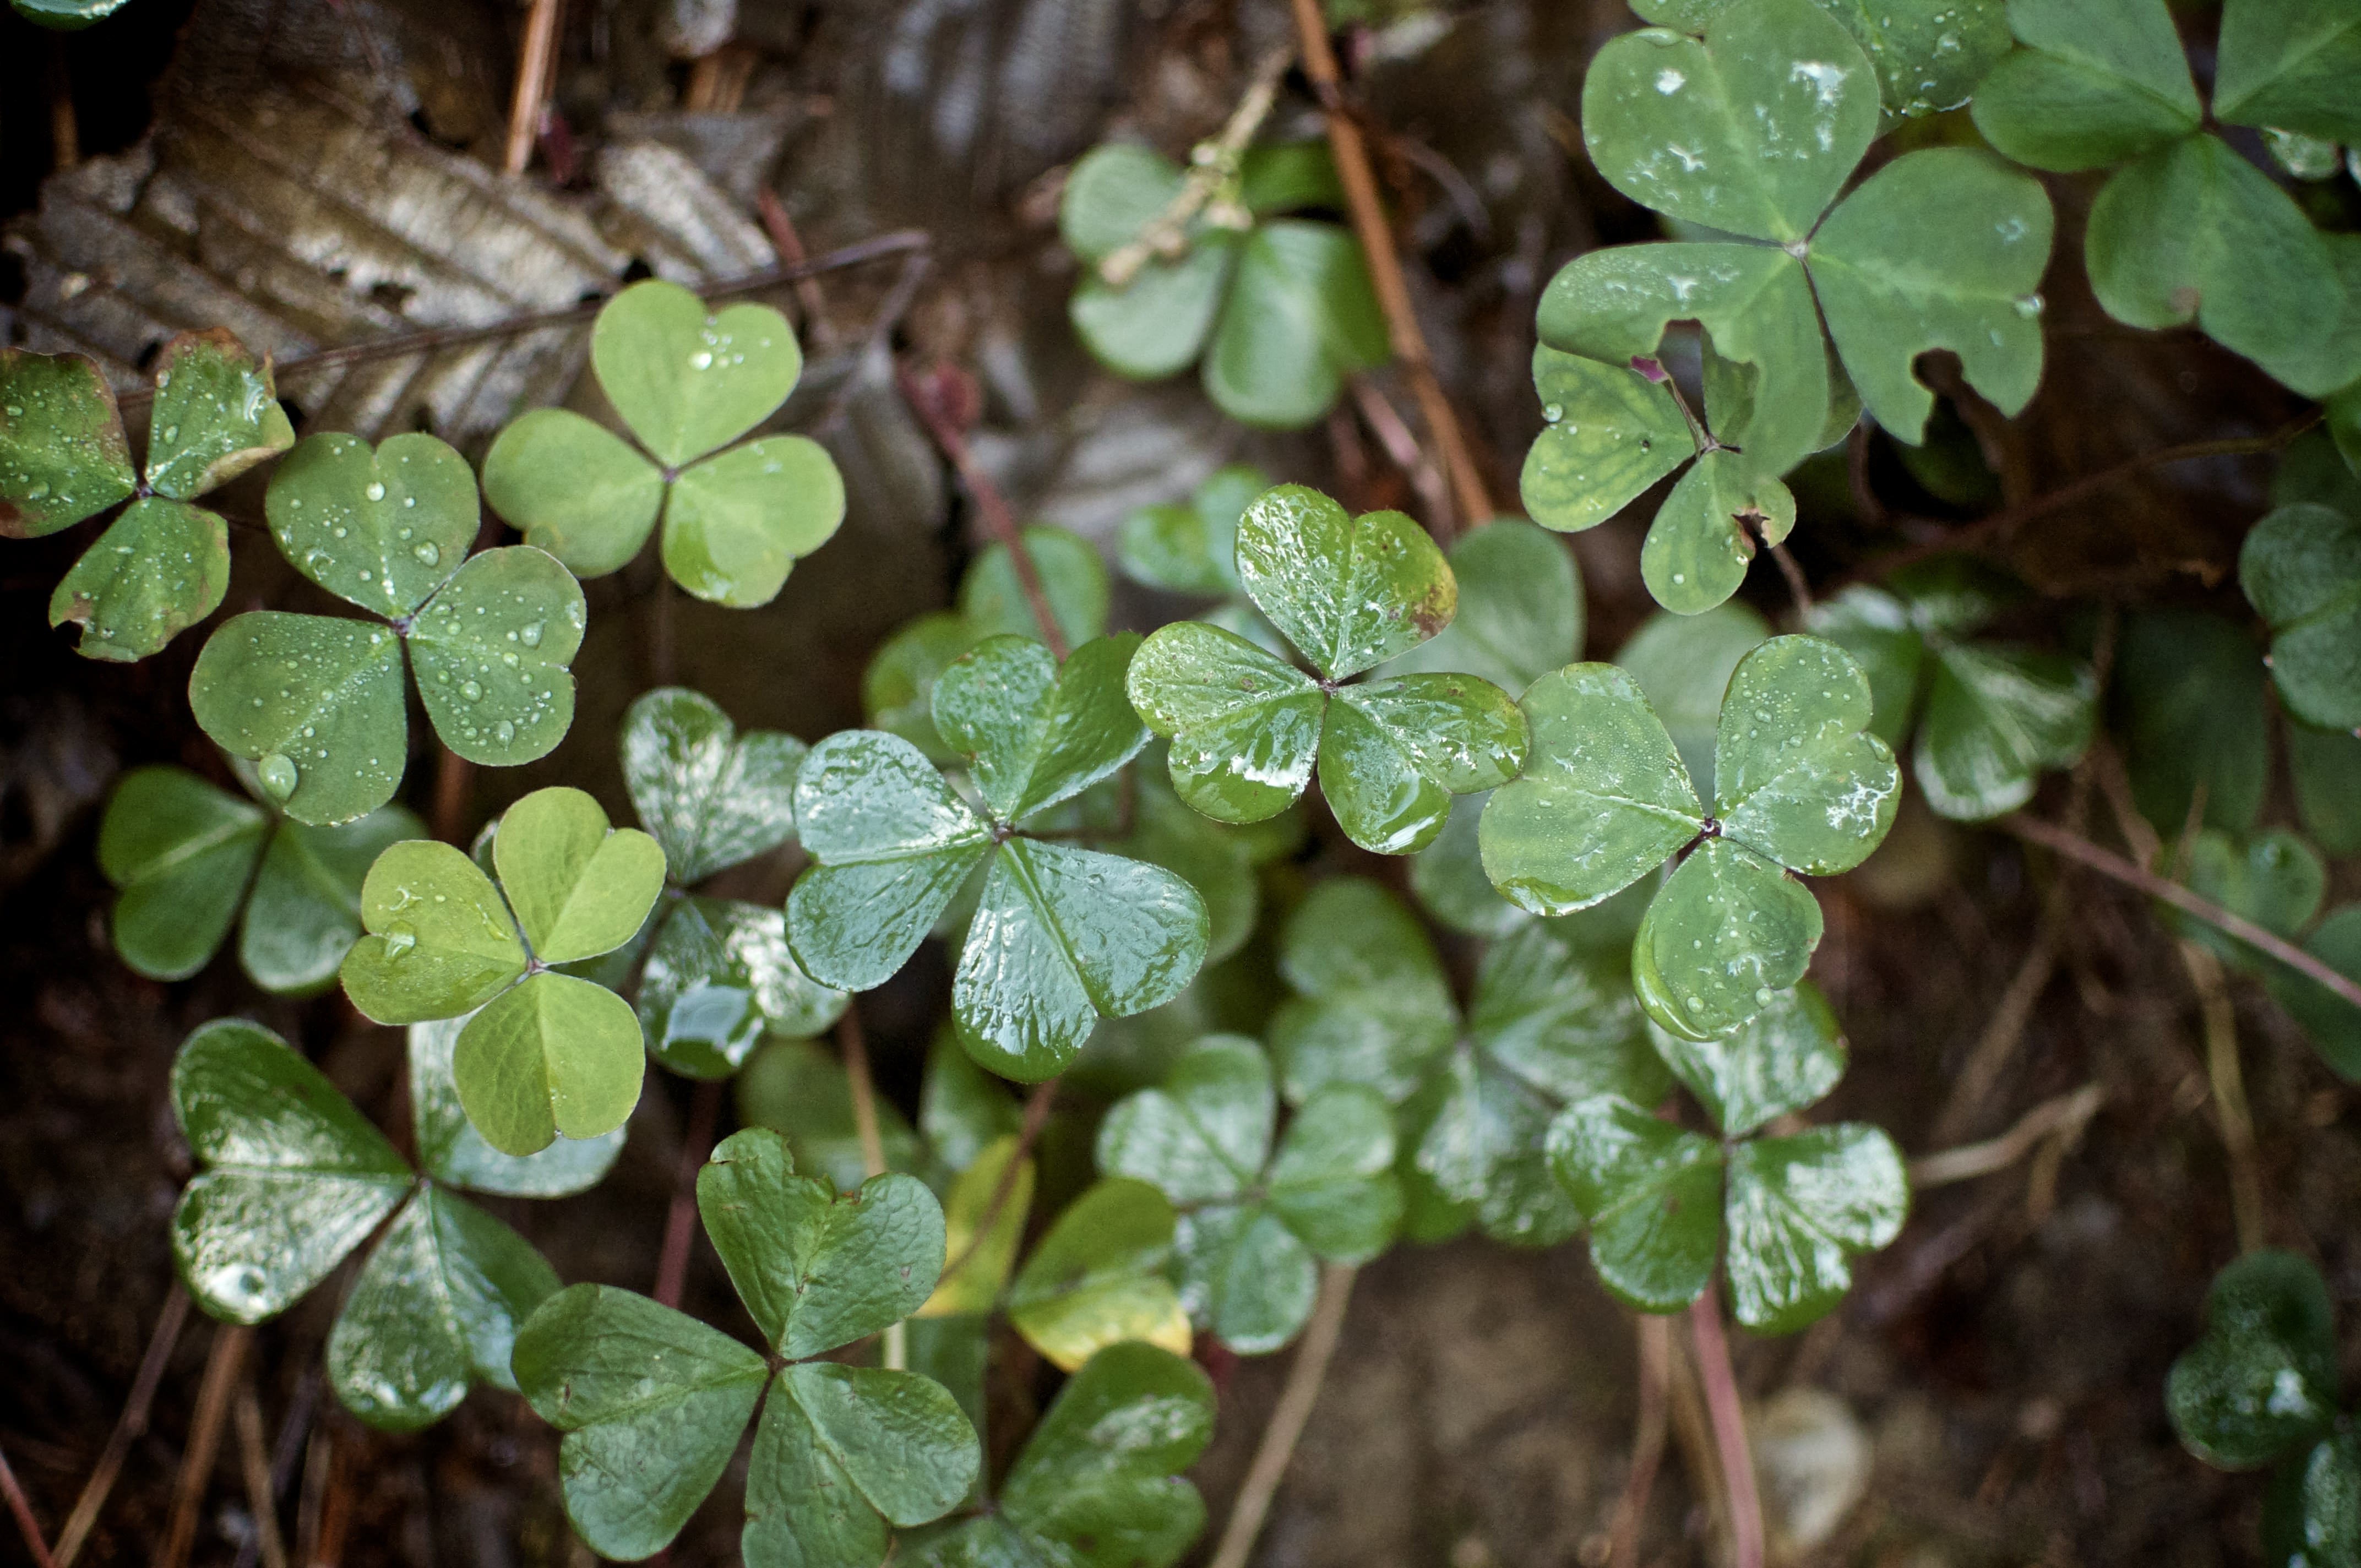
plant, leaf, flower, green, herb, ivy, botany, flora, clover, shrub, flowering plant, annual plant, land plant, apiales